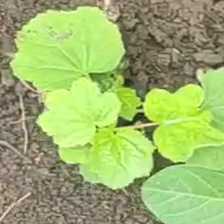
Weed species: Little_Mallow(Malva parviflora)